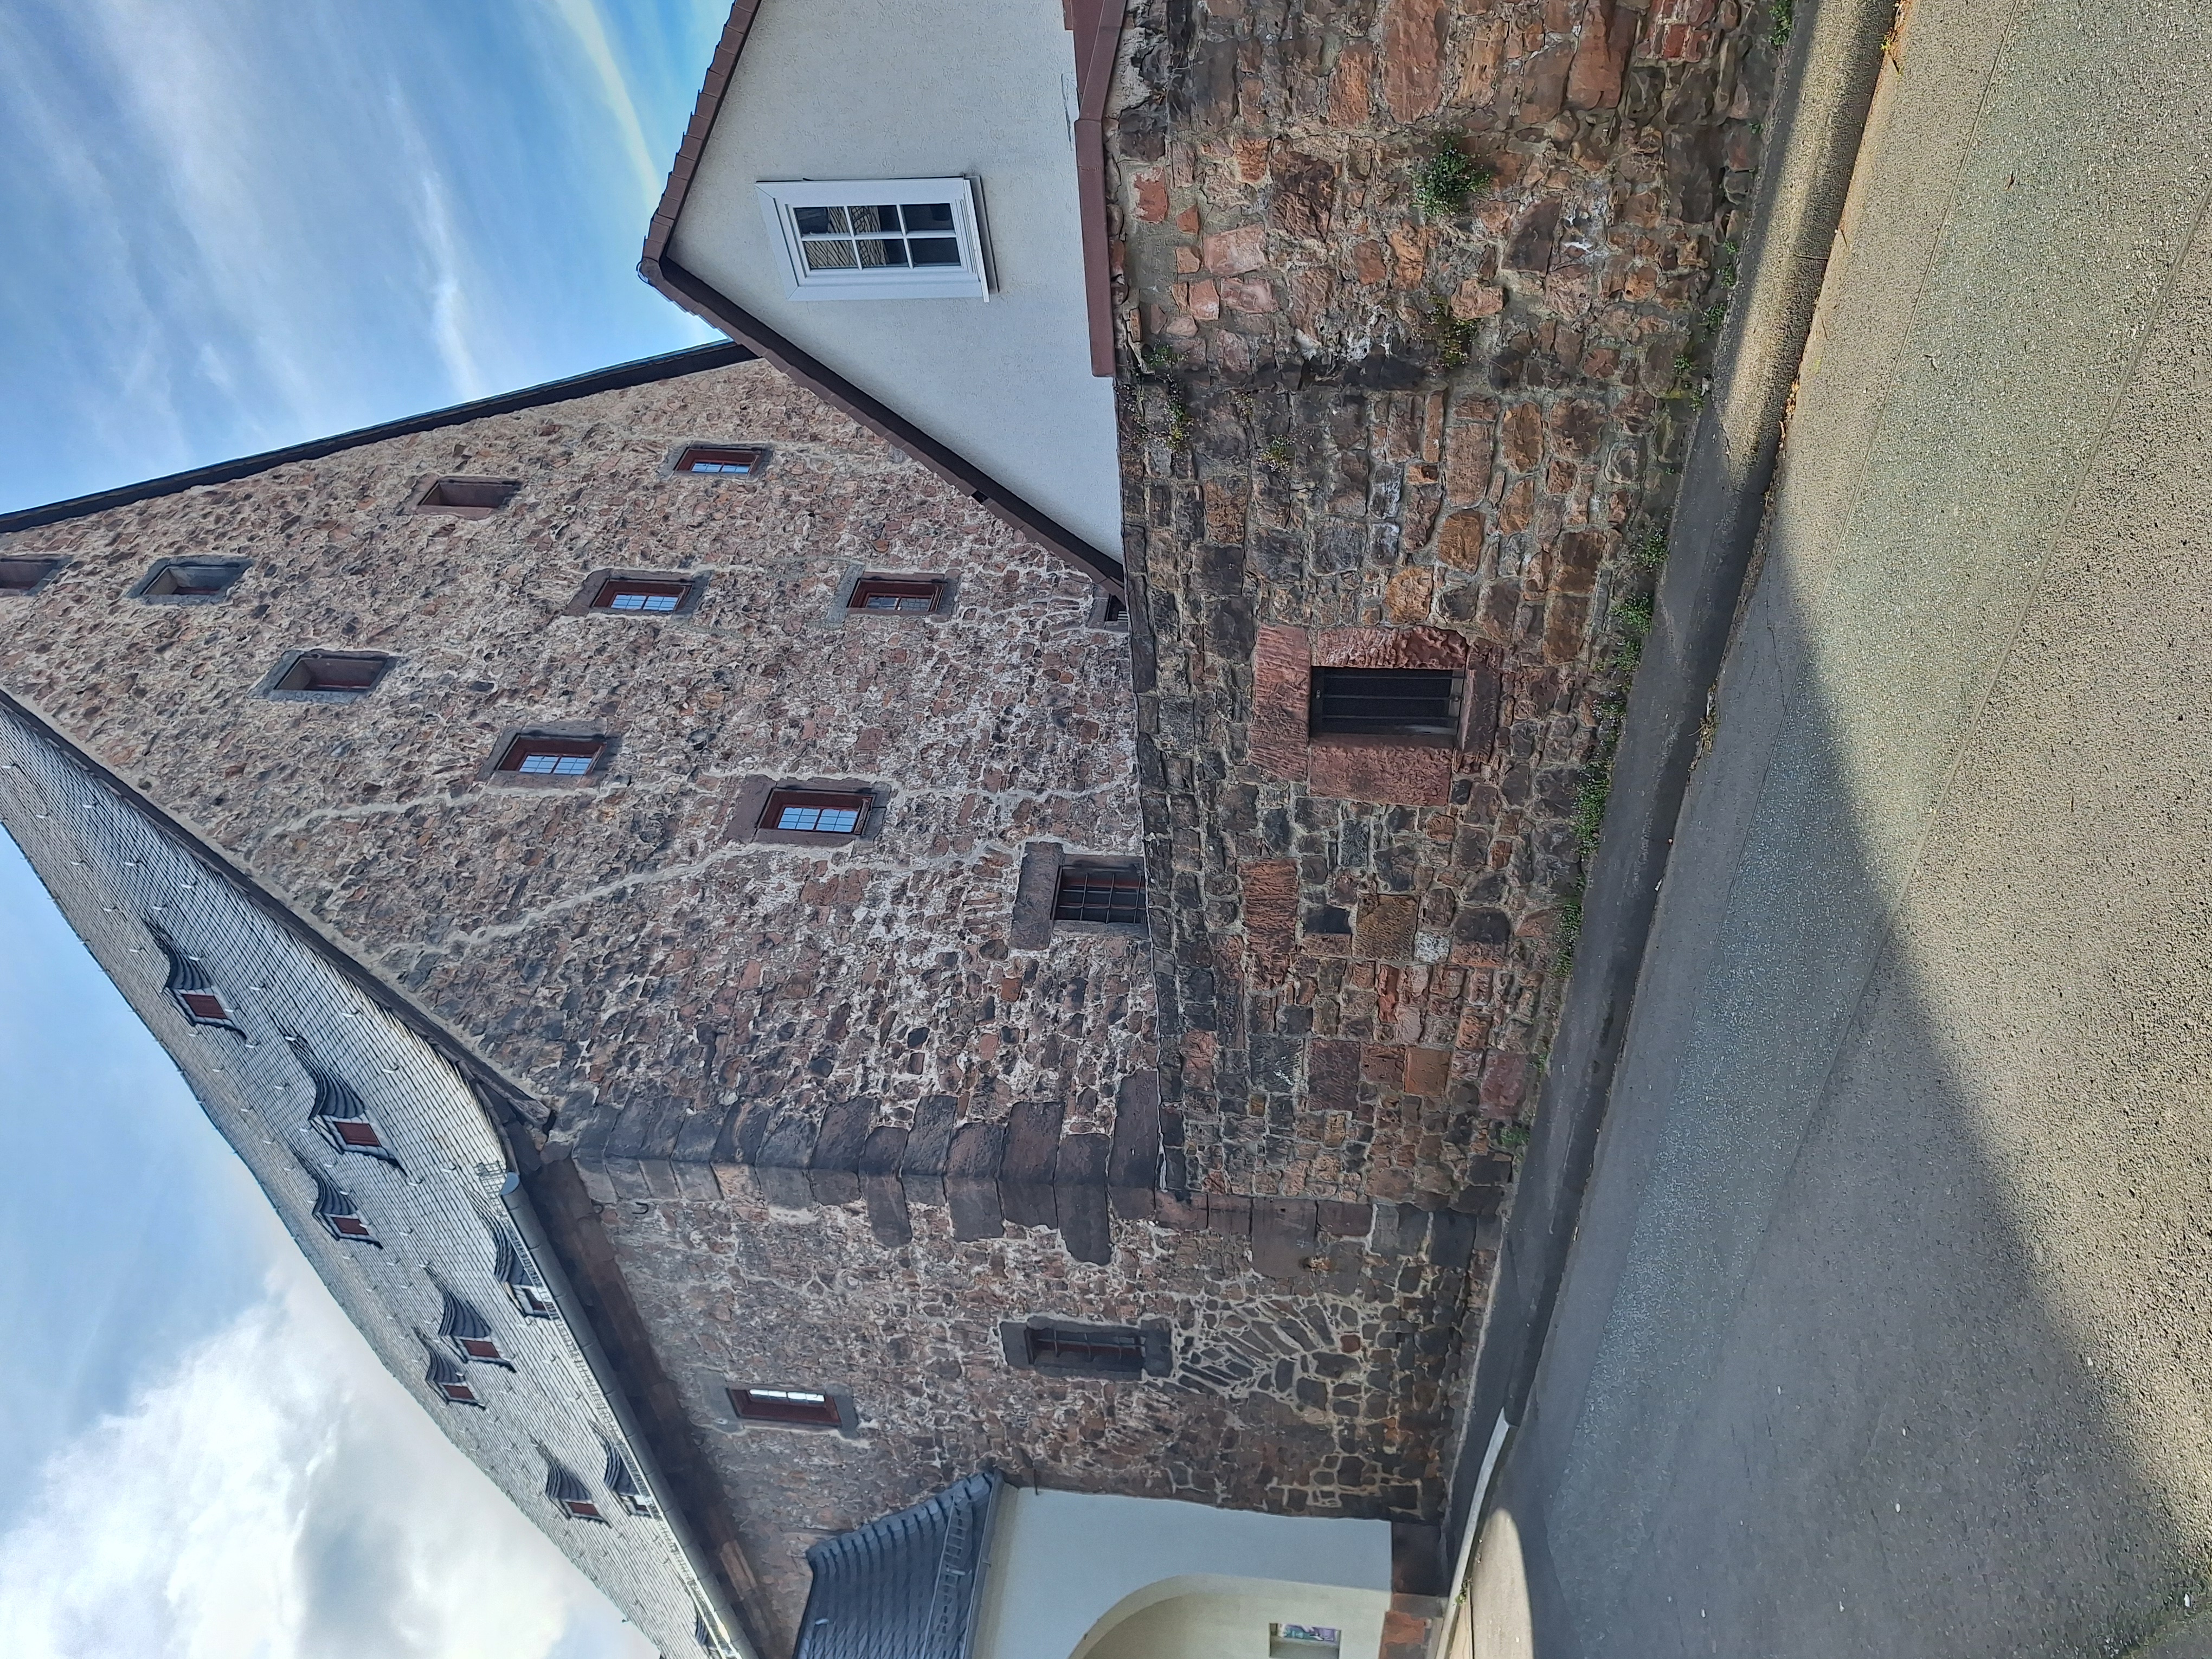
Building: Mineralogisches Museum